Belcher Mound Site

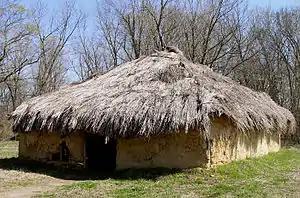
A reconstructed wattle and daub house at the Spiro Mounds Site

The Belcher Site was a ceremonial center with a mound, cemetery, and village area inhabited circa 900 - 1700 CE. The mound at Belcher was built in successive levels. Each layer had a structure, which was burned or deserted after a period of use, and the mound subsequently covered with a new layer and building. The earliest were rectangular wall trench structures with wattle and daub walls and grass thatched gable roofs. Later, circular structures with interior roof supports and central hearths were constructed atop the mound. These were constructed with the same materials, but subdivided into compartments for several living and cooking arrangements. The structures atop the mounds are thought to have been ceremonial lodges or the homes of chieftains.